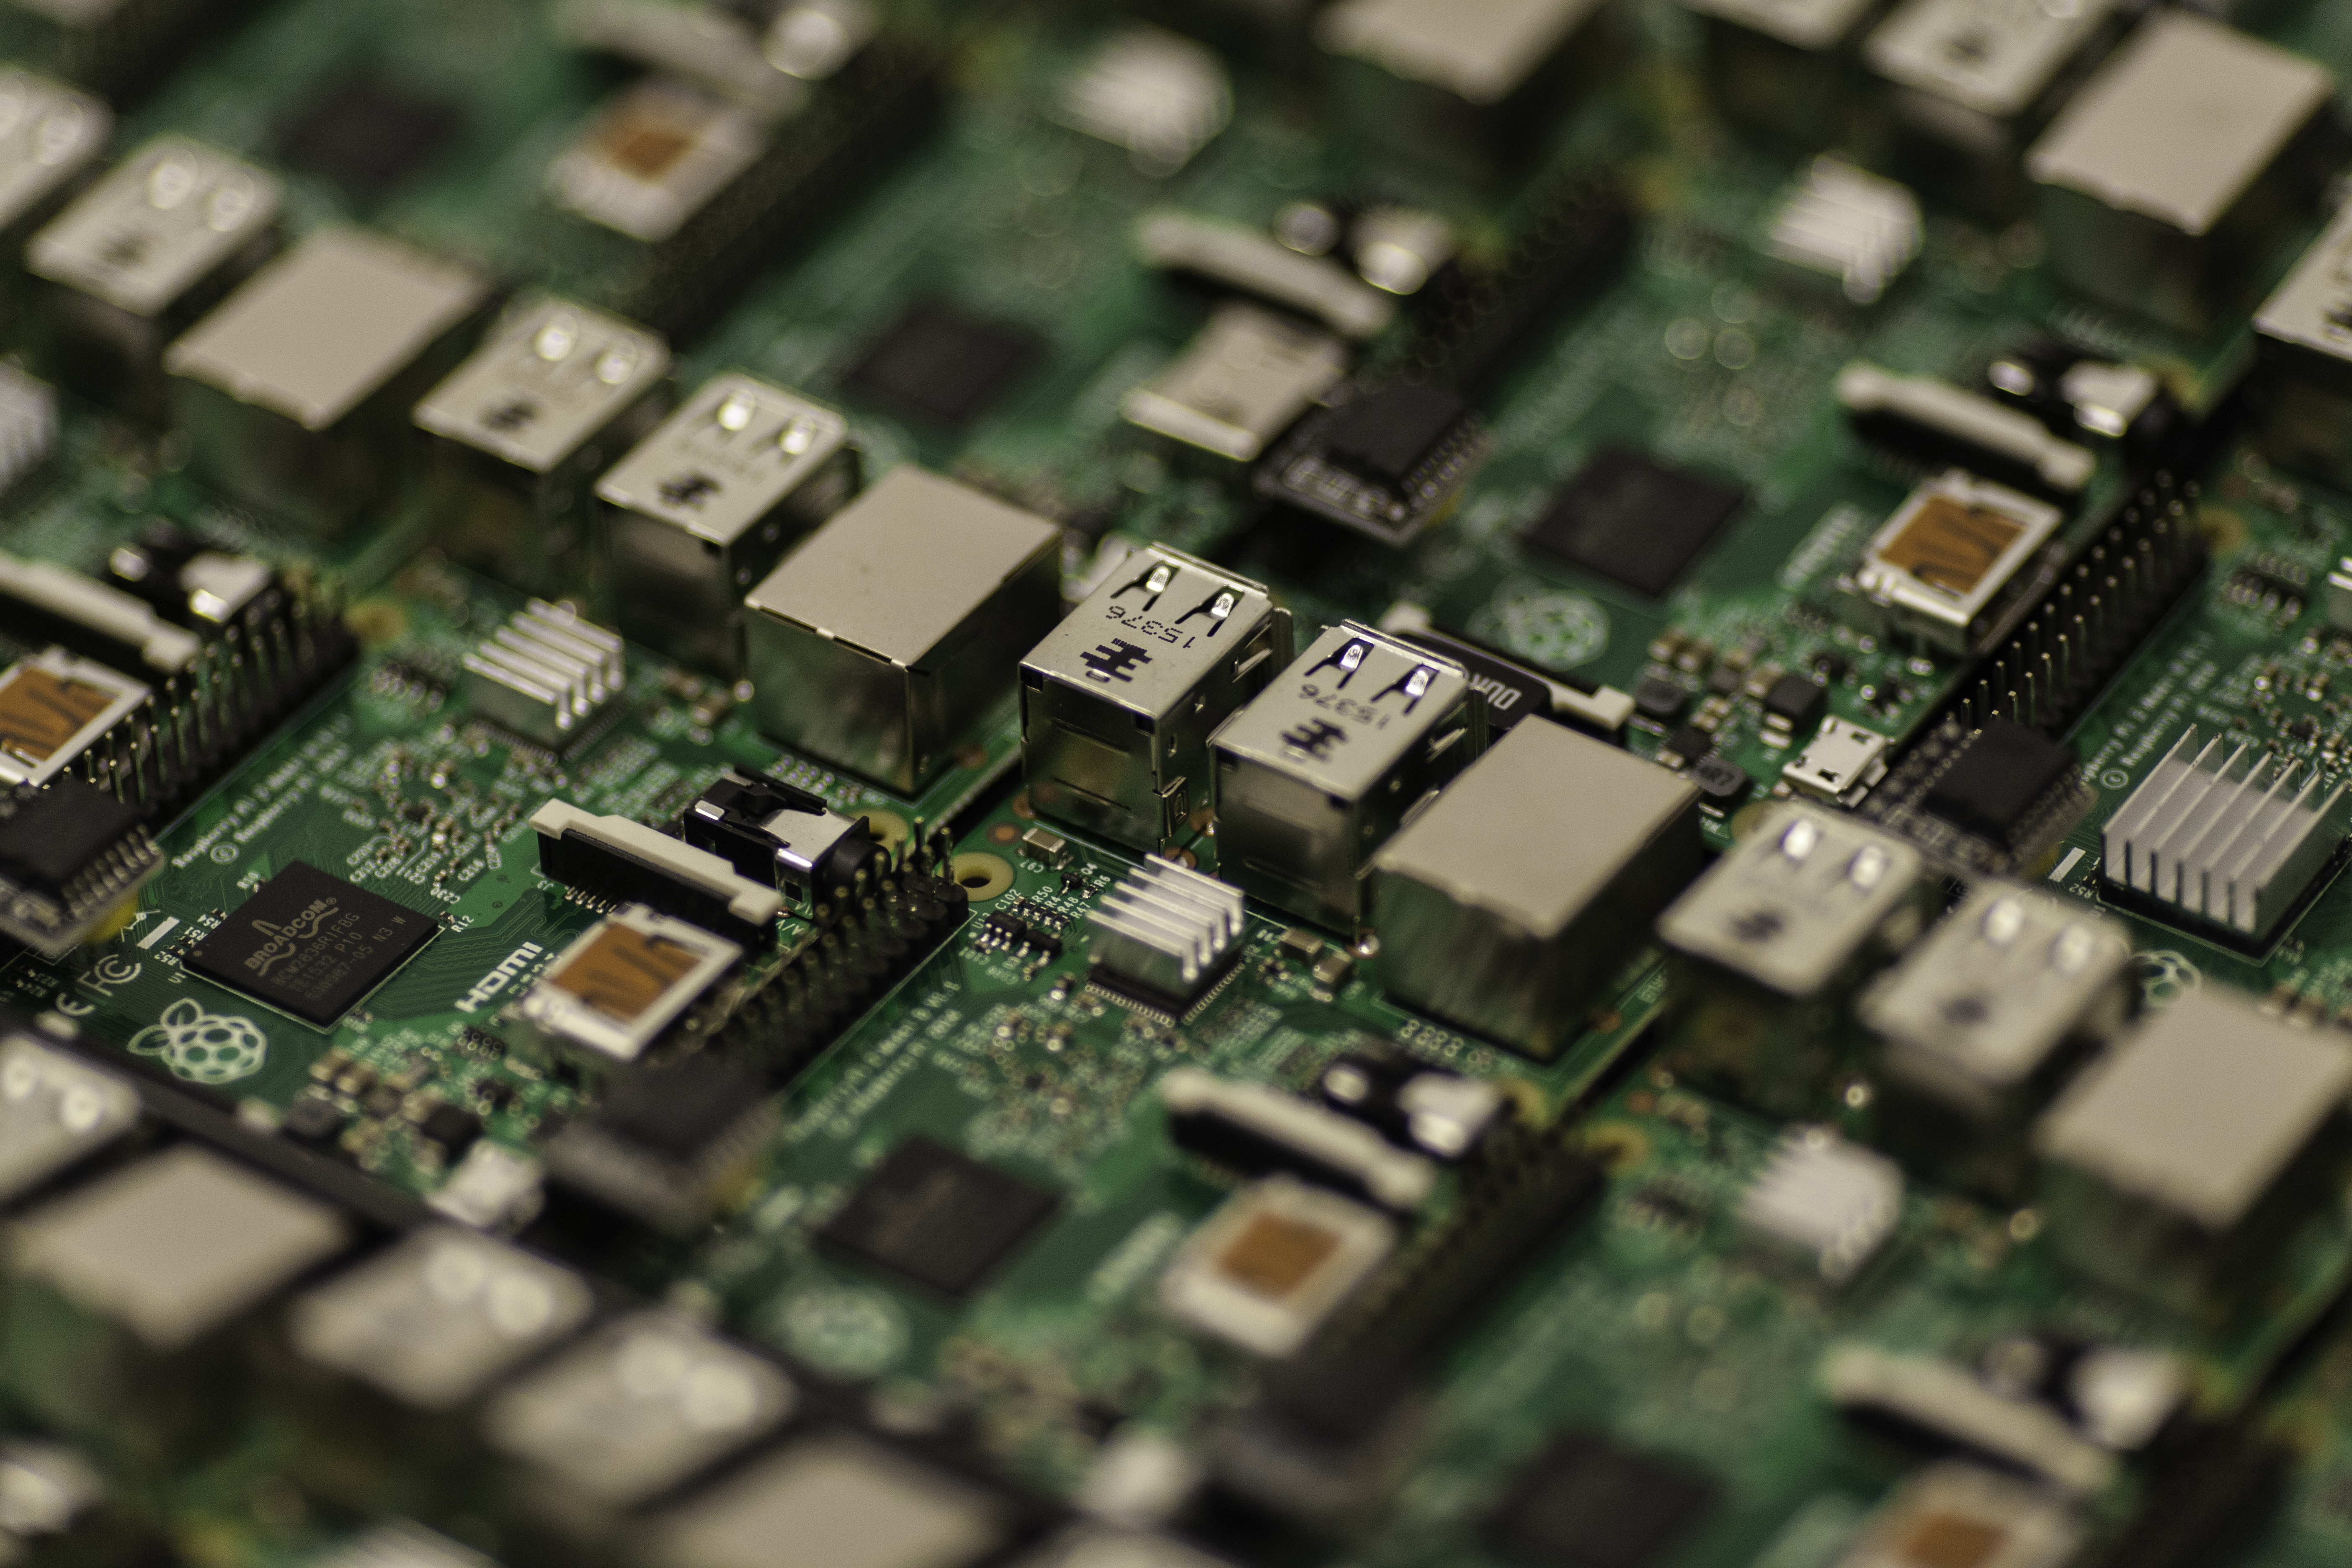
computer, technology, raspberry, green, electronics, microchip, usb, pc, it, ports, electrician, screenshot, chip, circuit board, motherboard, information technology, capacitors, raspberry pi, electronic device, computer hardware, personal computer hardware